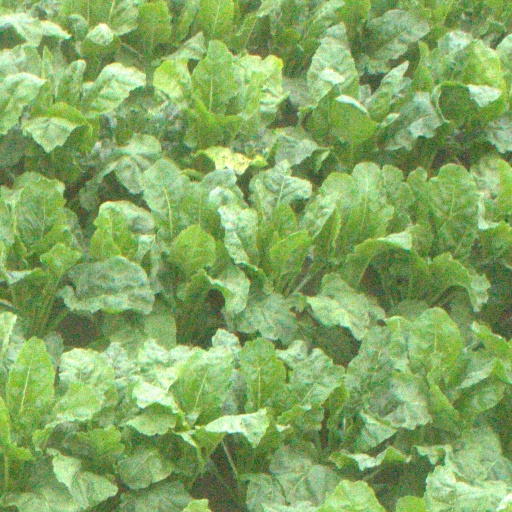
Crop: sugar beet